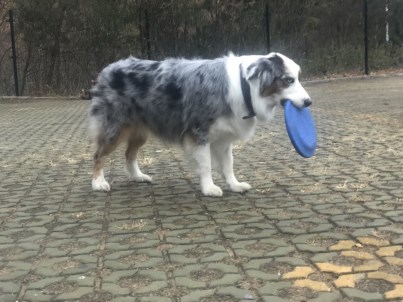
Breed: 245-n000098-Australian_Shepherd